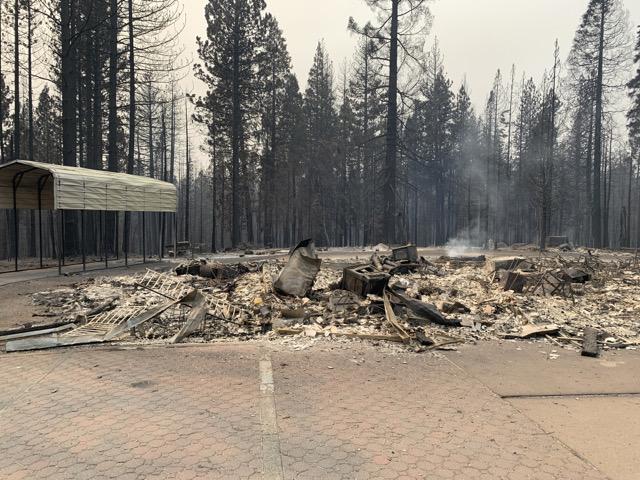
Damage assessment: destroyed